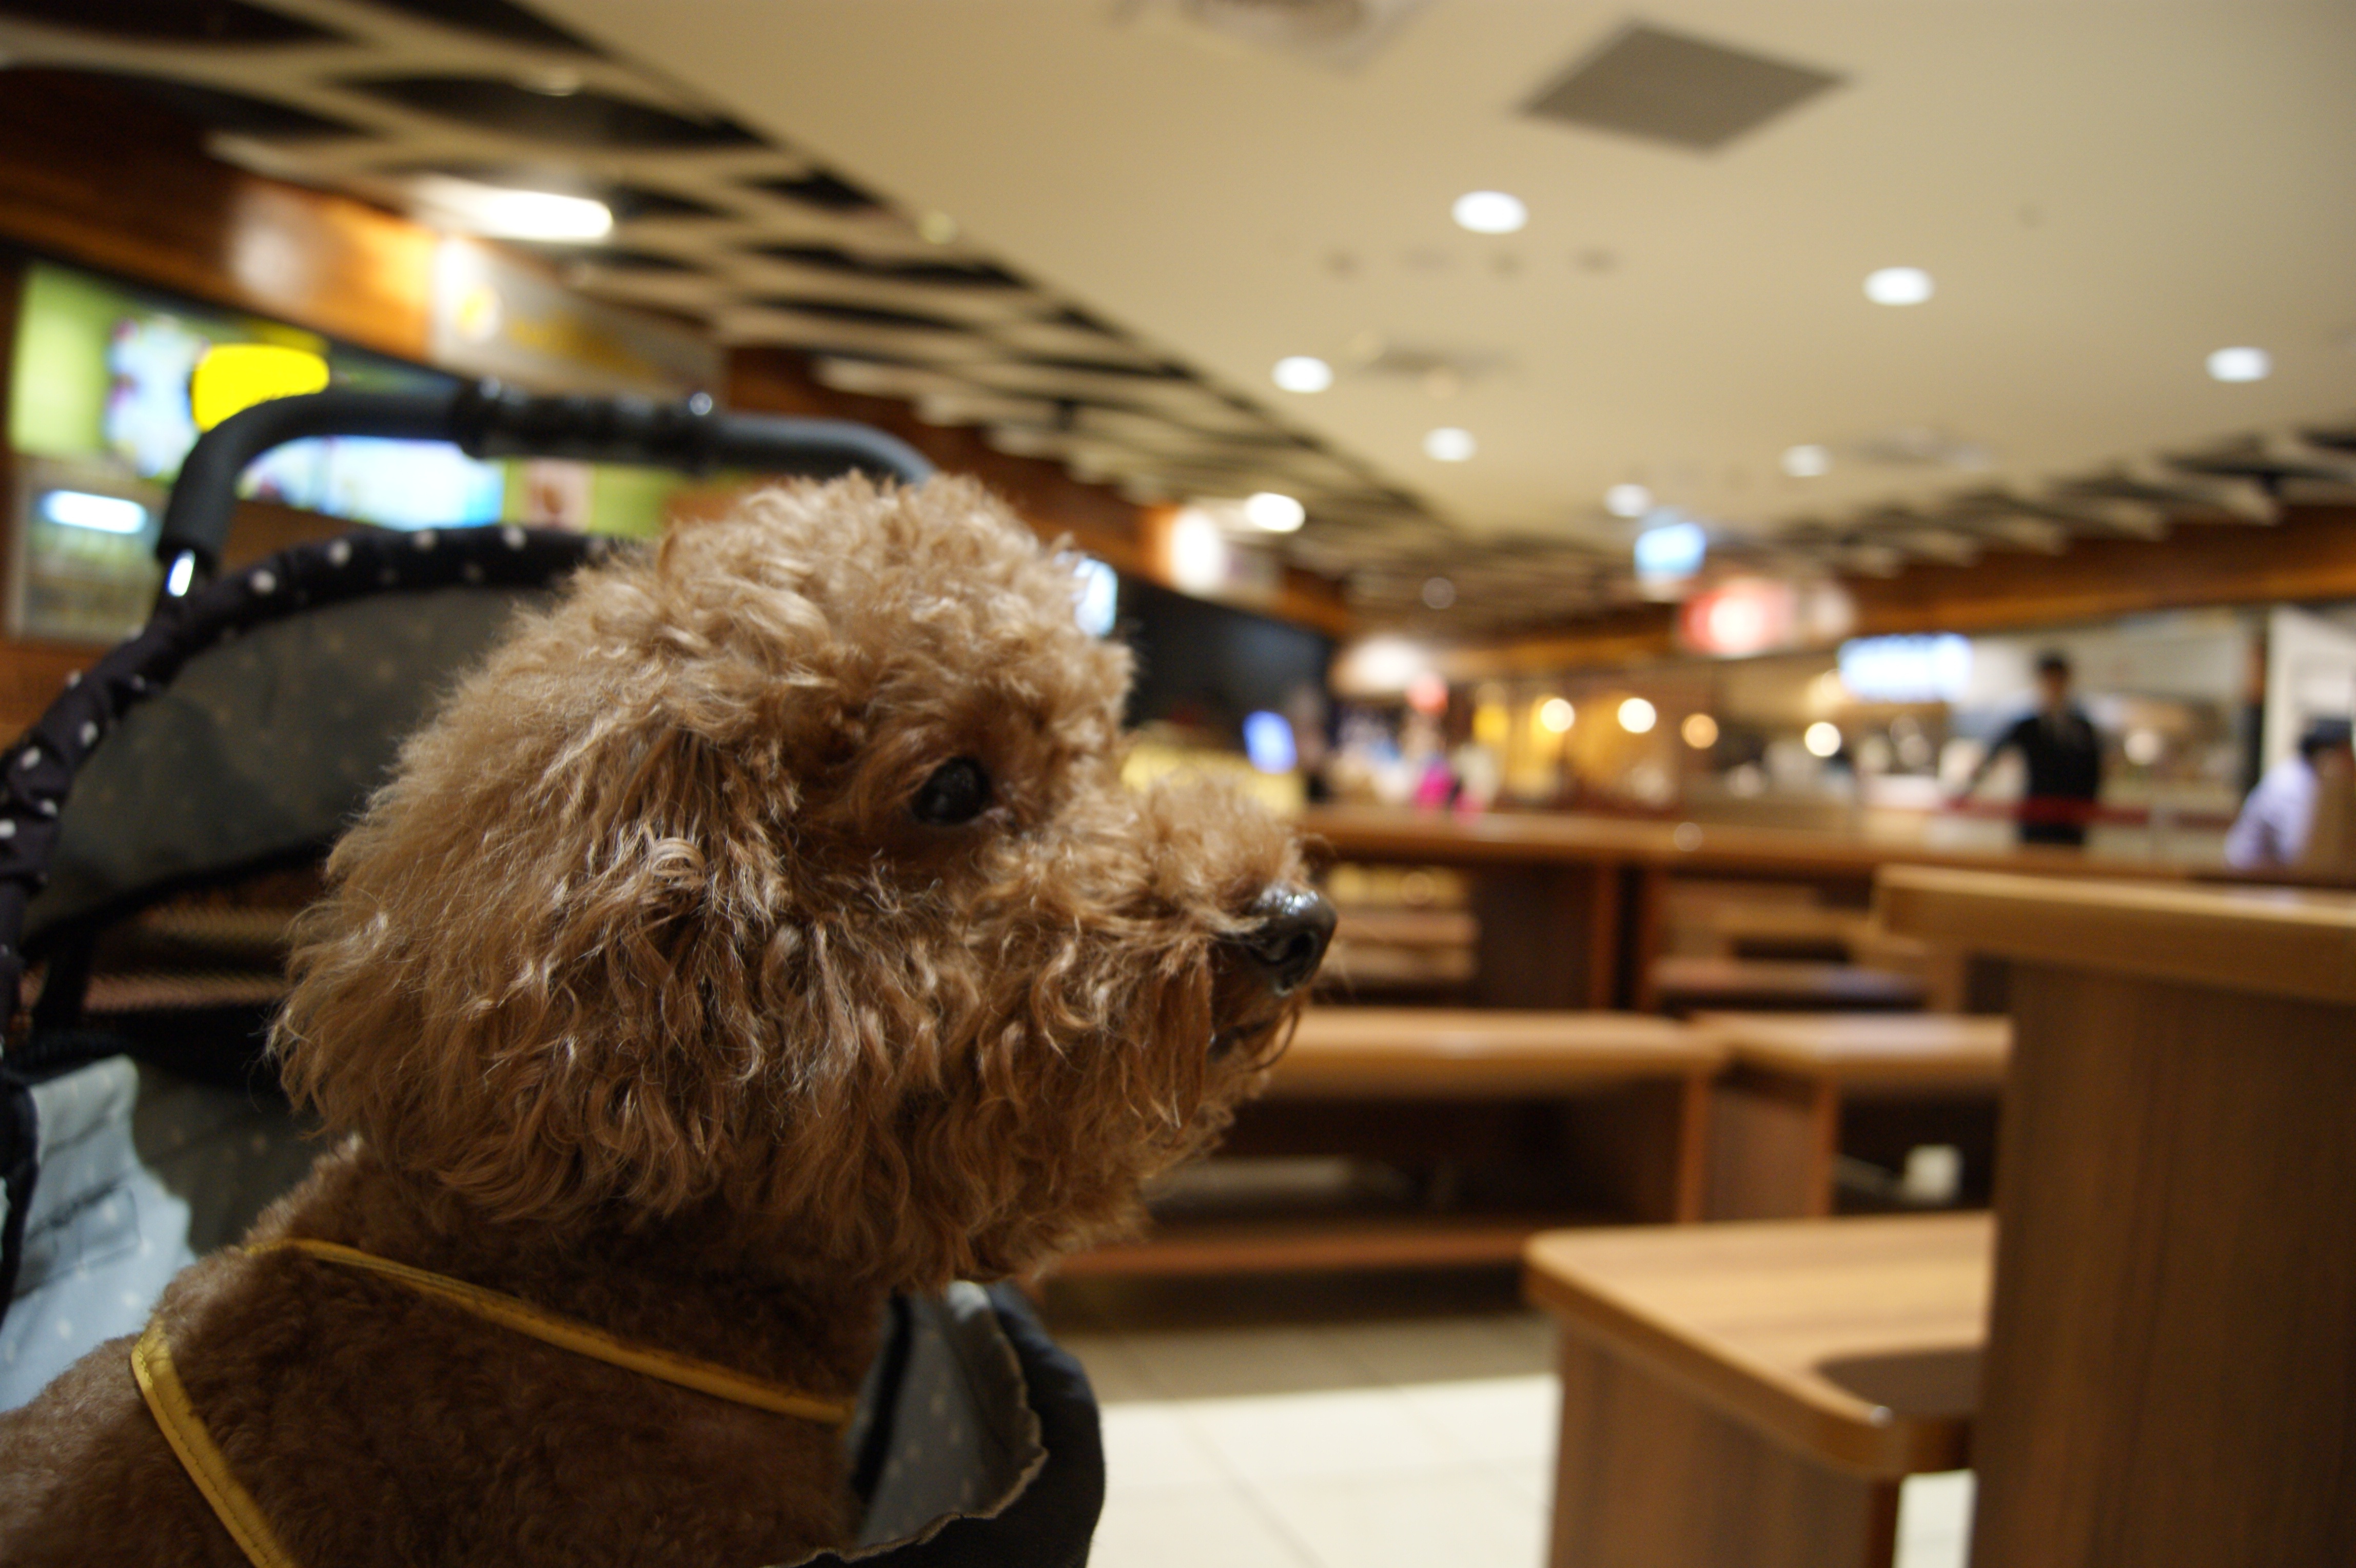
dog, pet, poodle, dogs, dog like mammal